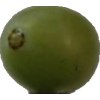
Label: grape